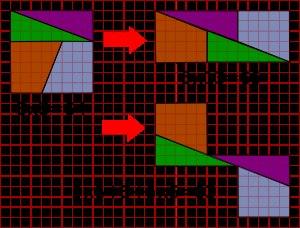
En géométrie, le paradoxe du carré manquant est une apparente démonstration géométrique d'un résultat impossible, reposant sur une illusion d'optique.